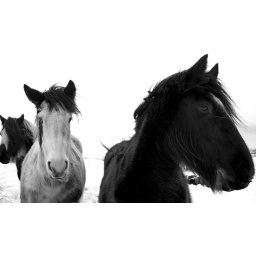
Taken in winter, coincidently enough right by the Hackpen White horse. Straight from camera apart from the black and white conversion.